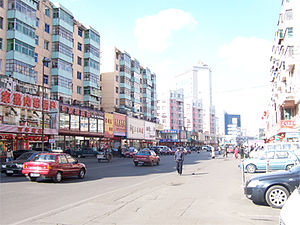
Jinzhou (Liaoning)
Gadescene
Jinzhou, tidligere Jehol eller Johol, er en by på præfekturniveau i provinsen Liaoning i det nordlige Kina. Den er en vigtig havneby og ligger ved Bohaihavet og det Gule Hav. Præfekturet har et areal på 10,111 km² og en befolkning på 3.070.000 mennesker, hvoraf 776.000 bor i byområdet.